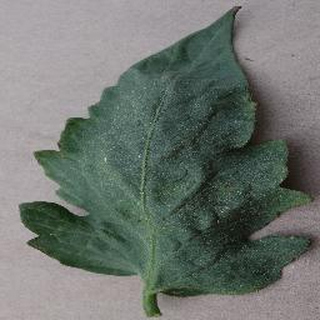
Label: tomato_bacterial_spot